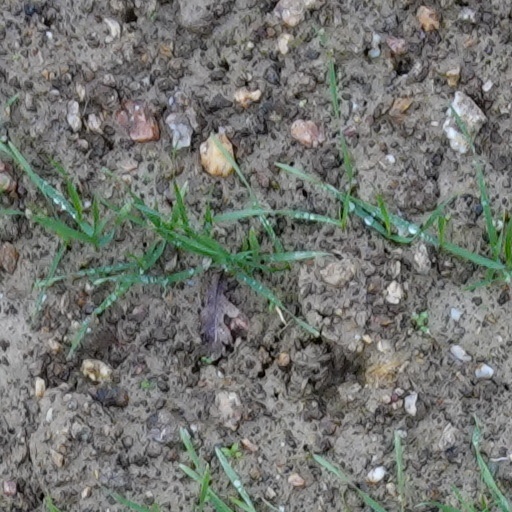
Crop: wheat